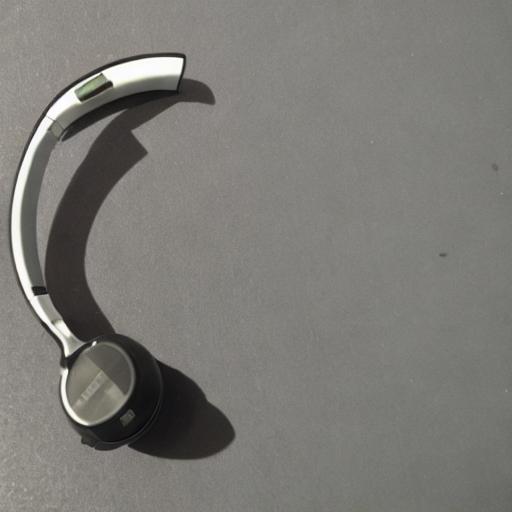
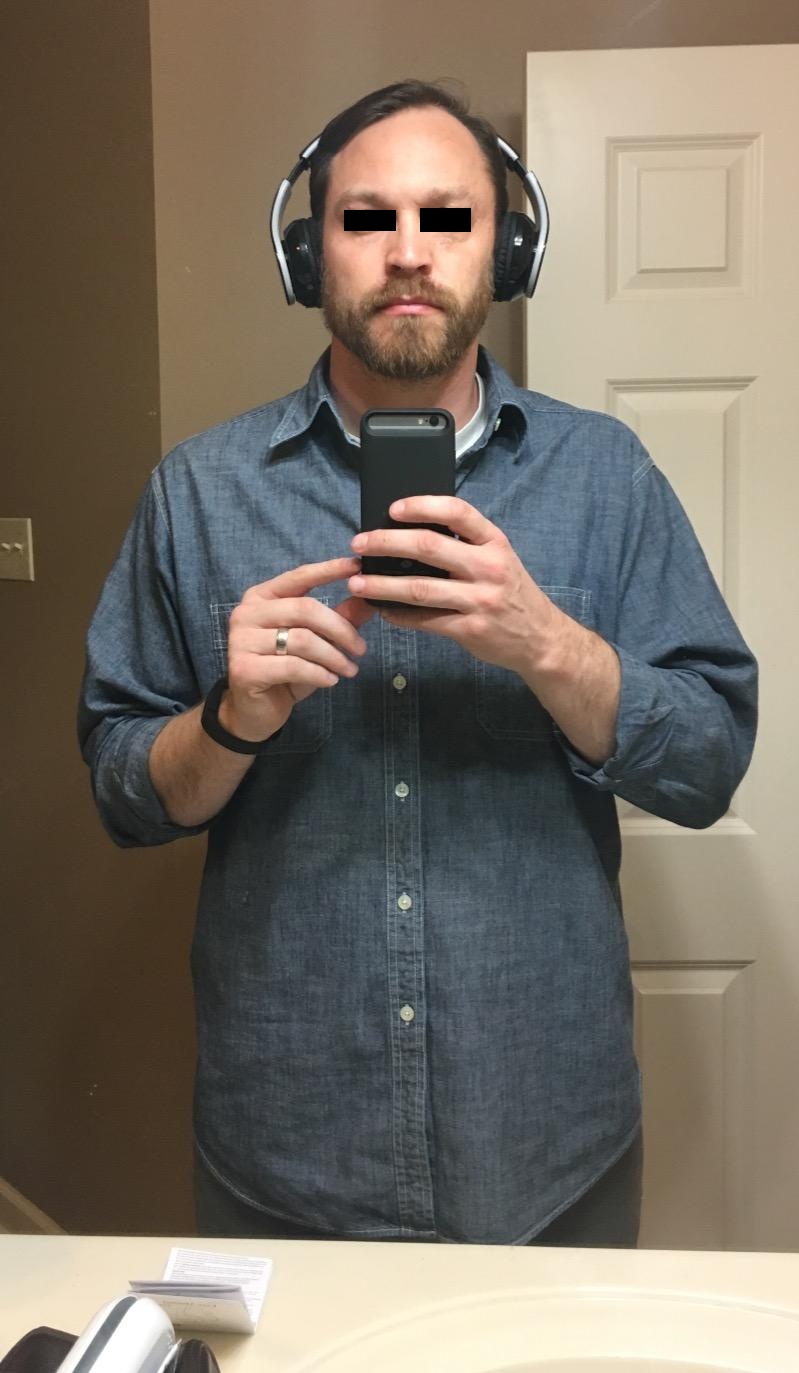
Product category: headphones
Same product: no